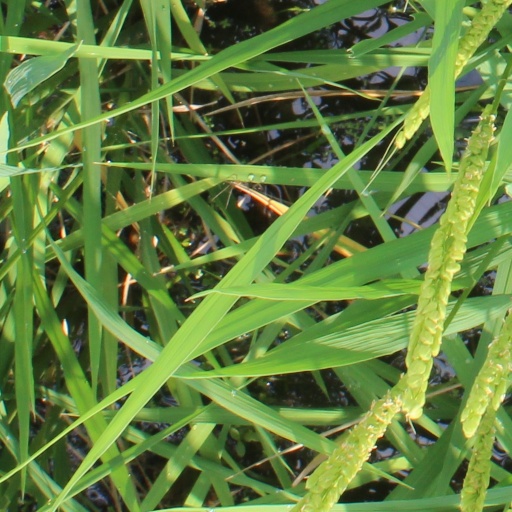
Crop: rice